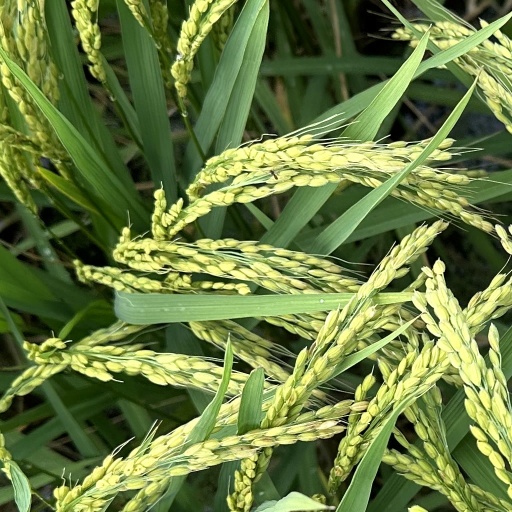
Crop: rice